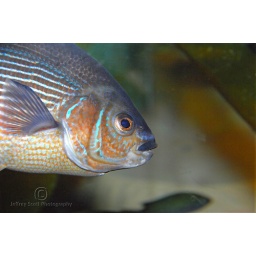
Part of a colorful fish photograhed at the Florida Aquarium in Tampa, Florida.